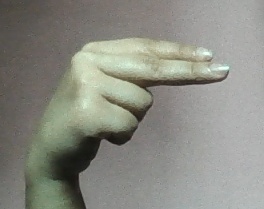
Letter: ain